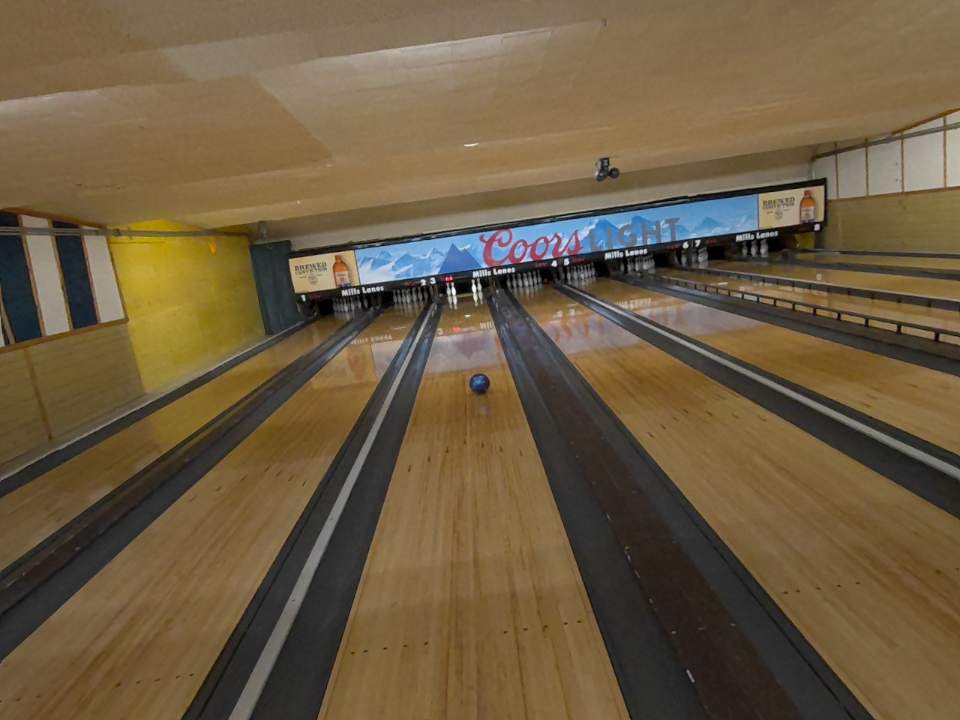
Object: bowling_ball